Duke Blue Devils football

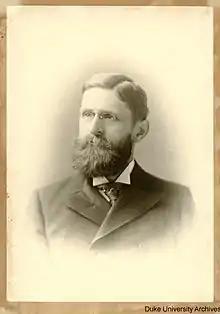
John Franklin Crowell, Duke football's first head coach

The Duke Blue Devils, then known as the Trinity Blue and White, first fielded a football team in 1888, coached by John Franklin Crowell. The first game against North Carolina was the first "scientific" game in the state. Trinity finished the first two seasons in their football history with records of 2–1 in 1888 and 1–1 in 1889. From 1890 to 1895, Trinity competed without a head coach. The 1891 team went undefeated. Trinity did not compete in football from 1895 to 1919. The Trinity Blue and White resumed football competition in 1920 under head coach Floyd J. Egan, compiling a record of 4–0–1 that season. In 1921, they finished 6–1–2 were led by James A. Baldwin, previously the head coach at Maine.